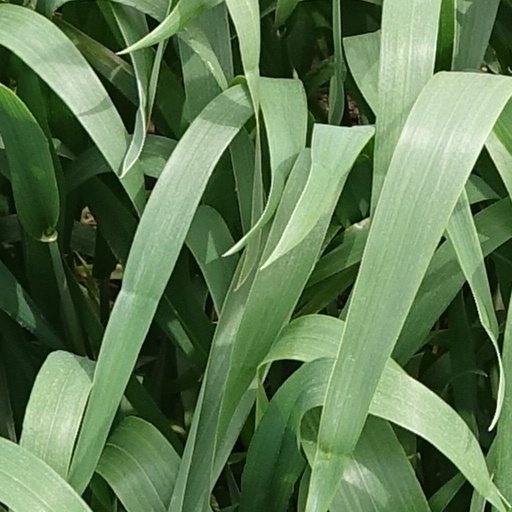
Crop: wheat